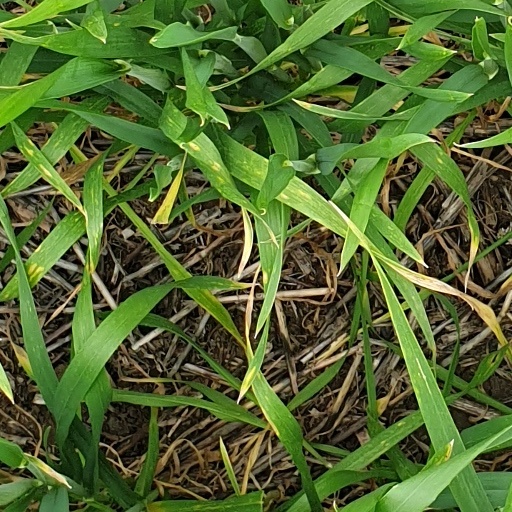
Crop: wheat